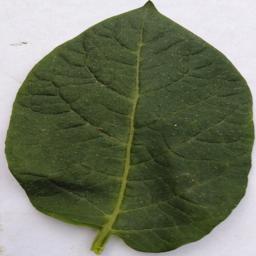
Label: Potato___Healthy